Kiki Jerome

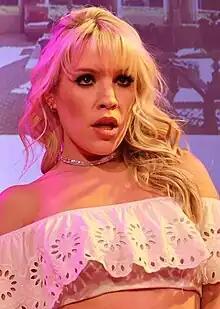
Kristen Alderson ("pictured") played Kiki from 2013 to 2015

The role was originated by Kristen Alderson in 2013. Alderson had previously appeared in the role of Starr Manning—a role she originated on "One Life to Live". Alderson along with several of her "One Life" co-stars would continue playing their roles on "General Hospital" when "One Life" was cancelled. When "One Life to Live" was relaunched online, Alderson was forced to vacate the role of Starr. The producers then created a new role for Alderson. Alderson said of her new character, "I really wanted to be someone completely new" but also wanted to incorporate some Starr's qualities into Kiki. Alderson wanted to play the "bad girl" but also admitted that it took some getting used to. In January 2015, it was announced that Alderson would vacate the role of Kiki. While Alderson did not immediately comment on her departure, her then boyfriend and co-star Chad Duell revealed that it was her decision. "Soap Central" reported that Alderson refused to take a "substantial" pay cut and instead decided not to renew her contract. While there were rumblings of a recast, nothing was solidified. Alderson filmed her final scenes on January 15, 2015, and made her final appearance during February Sweeps. Alderson later discussed the reason for her departure in a YouTube video and described her decision to vacate the role as "spur of the moment." At the time of Alderson's announcement, it was not known whether the character would be written out or recast.